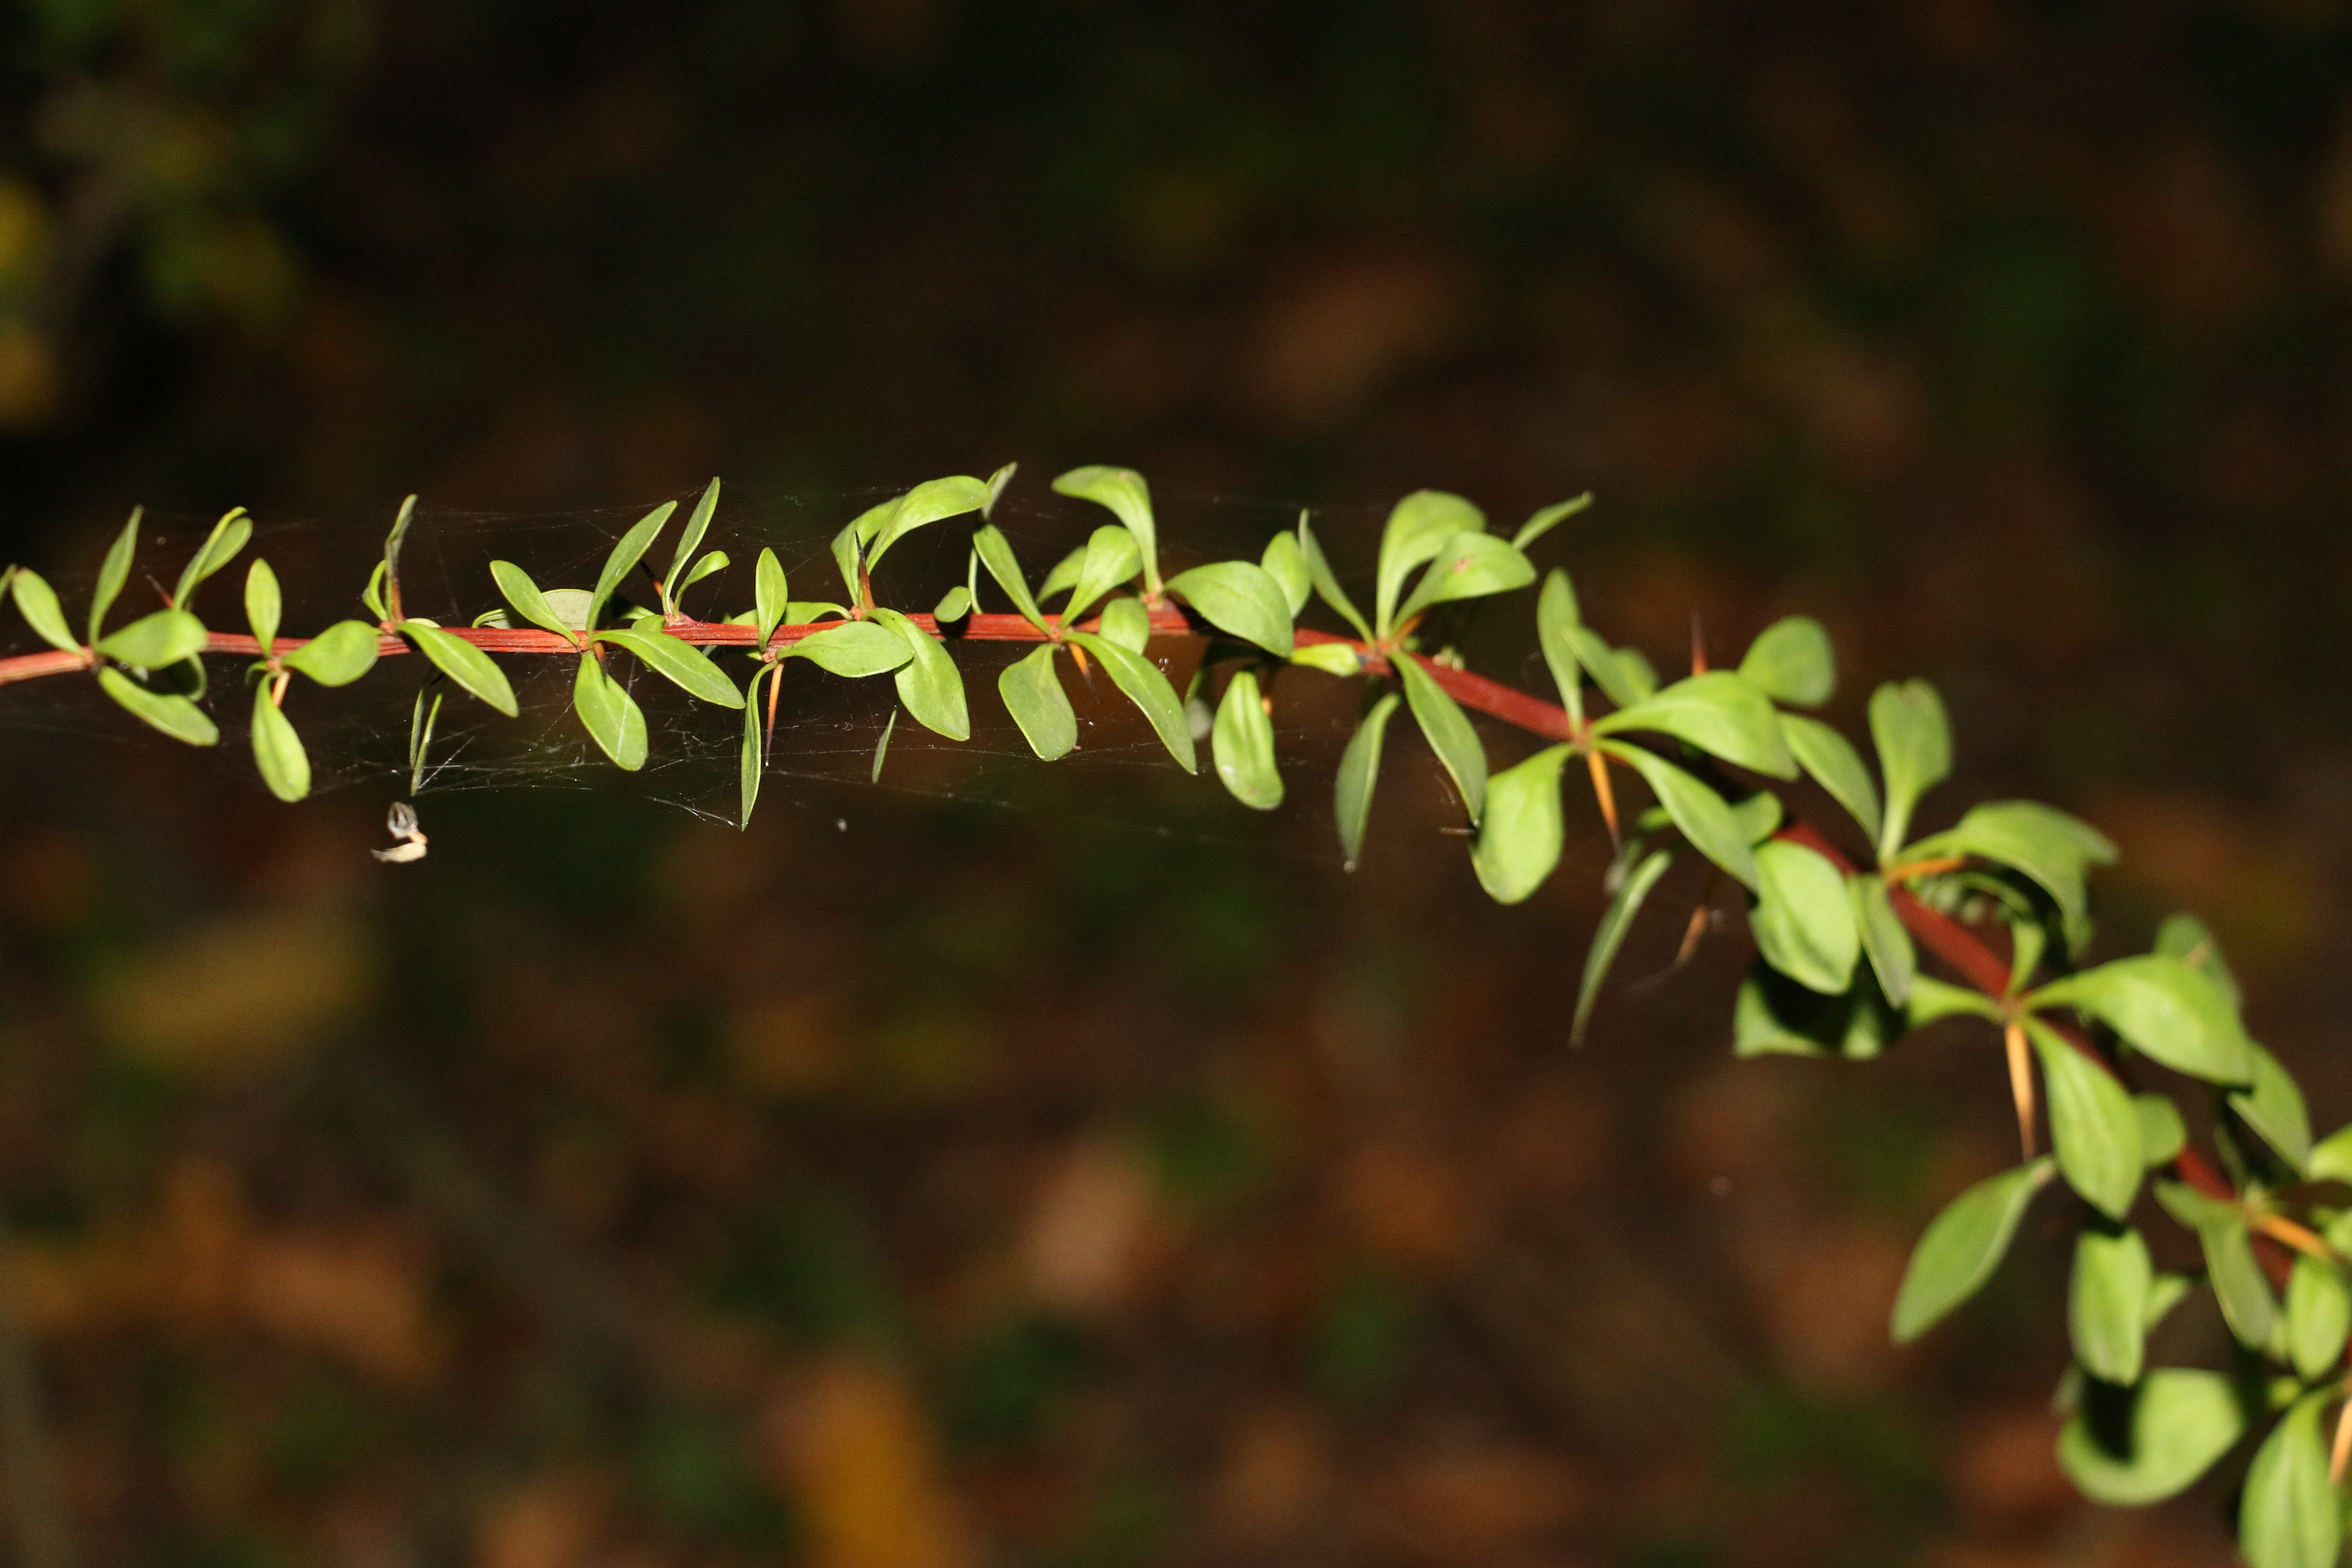
tree, nature, grass, branch, blossom, growth, plant, sunlight, leaf, flower, summer, green, autumn, botany, garden, flora, season, twig, close up, shrub, deciduous, frisch, macro photography, flowering plant, plant stem, woody plant, land plant